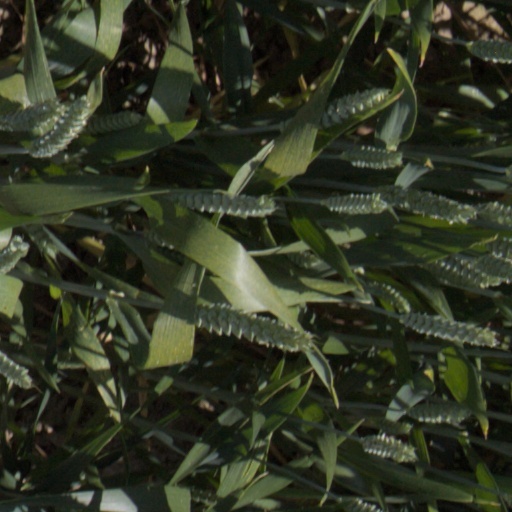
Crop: wheat